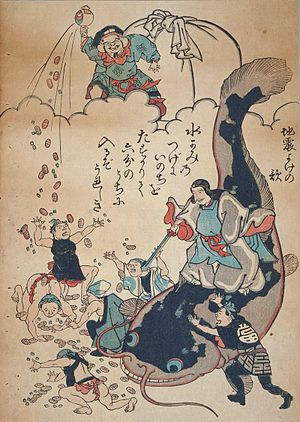
Iaijutsu / Mytologi
Takemikazuchi (タケミカヅチ) er en kami (神) i japansk mytologi, der står for at være torden-gud samt sværd-gud (står ovenpå fisken med sit sværd). Takemikazuchis sværd hjalp Japans første kejser, Jinmu-tennō (神武天皇).[1]
Iaijutsu er sværd-træknings-teknikker med det japanske sværd, katana, også kaldet samuraisværd. Teknikkerne blev anvendt af samuraierne i Japans feudale tidsperiode.